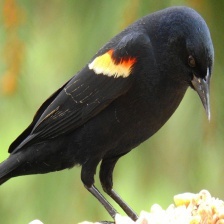
Species: RED WINGED BLACKBIRD
Scientific name: AGELAIUS PHOENICEUS